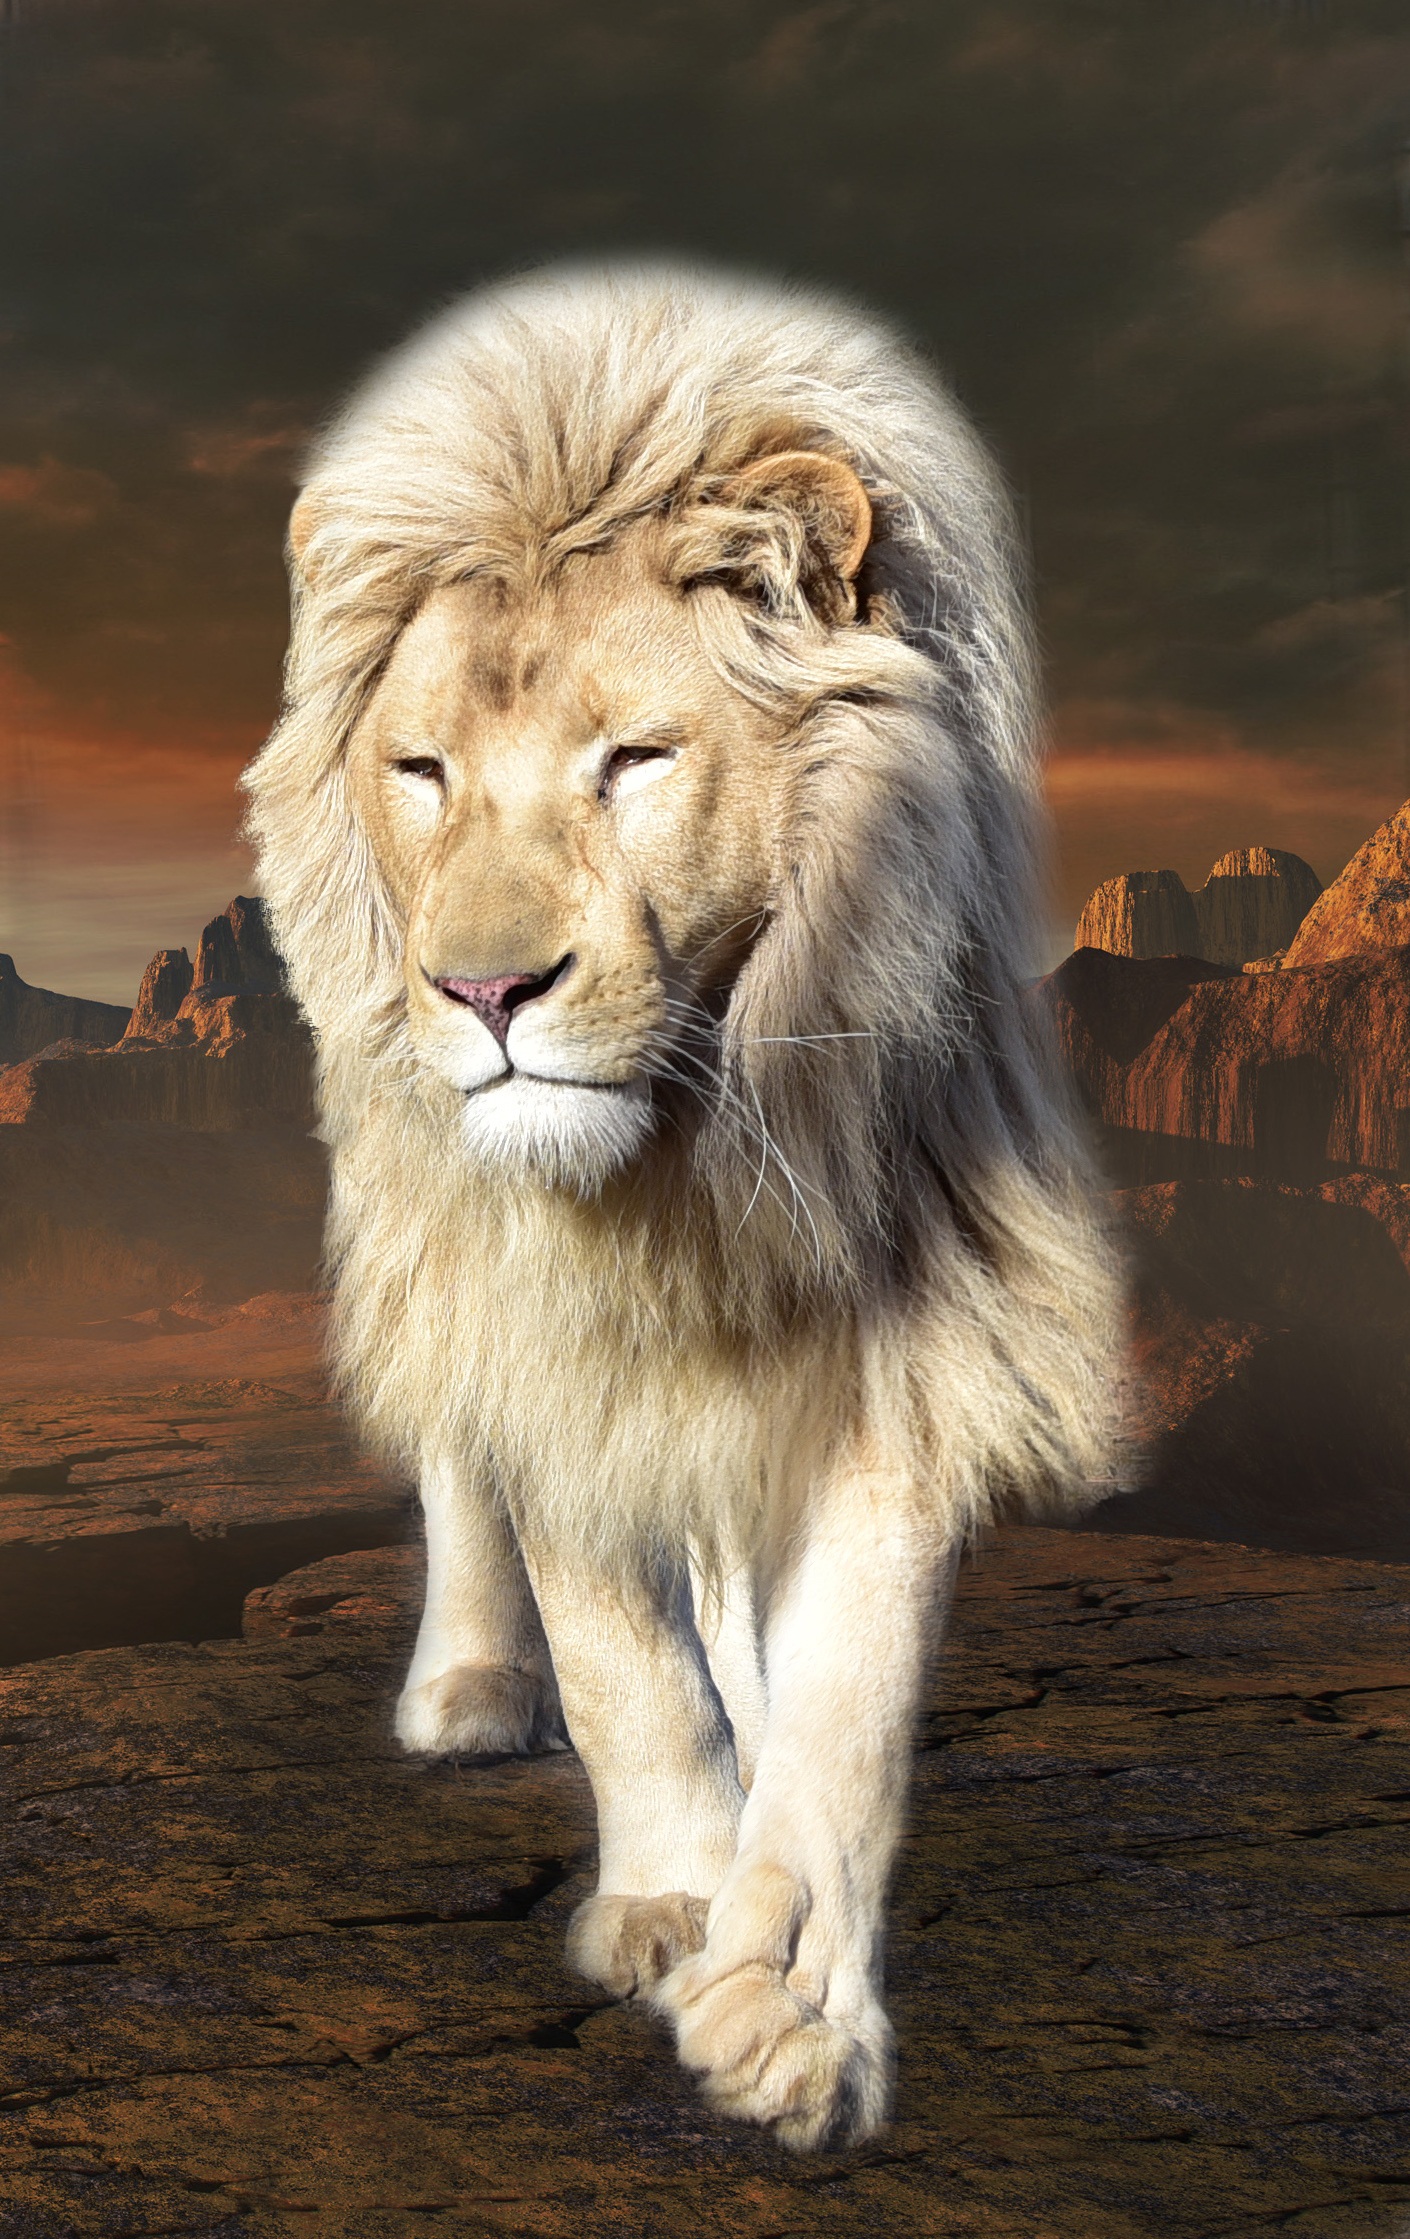
animal, male, wildlife, cat, mammal, mane, predator, fauna, savanna, lion, roar, vertebrate, big cats, cat like mammal, wise lion